South Sea Love (1927 film)

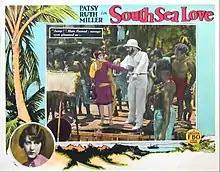
Lobby card

South Sea Love is a 1927 American silent drama film directed by Ralph Ince and starring Patsy Ruth Miller, Lee Shumway, and Alan Brooks.